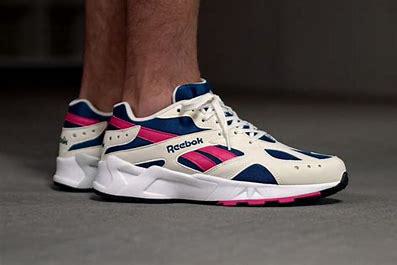
Brand: Reebok
Model: Aztrek